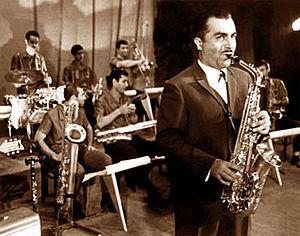
Le jazz azerbaïdjanais est une variété de jazz jouée en Azerbaïdjan, basée sur les traditions du mugham. Il apparaît à Bakou grâce à son fondateur, le musicien et compositeur Vaguif Mustafazade. Dans le jazz ethnique ou jazz-mugham, les rythmes new-orléanais avec les traditions musicales de l’Orient s’associent en fonction de la fantaisie des interprètes.